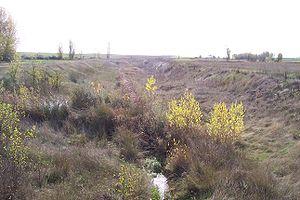
Le Valdeginate est un cours d’eau espagnol d'une longueur de 65 km qui coule dans la communauté autonome de Castille-et-León.